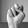
ASL letter: N